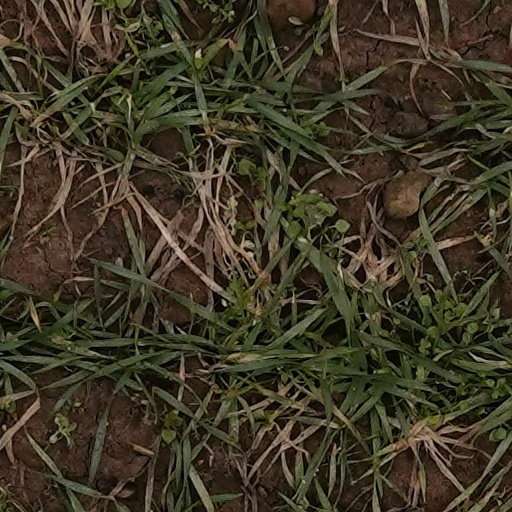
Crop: wheat